William Oliver (artist, born 1823)

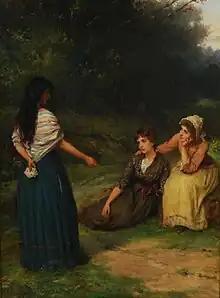
The fortune teller. Oil on canvas. Signed W. Oliver and dated 1886.

Sixteen watercolours which Oliver is thought to have painted for the Arundel Society are recorded to have survived. In 1978, they were held in the Fine Art Department of the University of Leeds. More recently, three examples of these chiaroscuro watercolours have been reported to be held by the Victoria and Albert Museum Oliver also painted a number of additional watercolours derived from the Padua frescos, which he sold and which were owned privately in 1978. They have been described as 'highly finished and beautifully executed' and Oliver was described as 'a careful draughtsman and skilful water-colourist'. His watercolours were displayed by the Arundel Society at the Crystal Palace, Sydenham in 1855–6, and were praised by Dante Gabriel Rossetti.